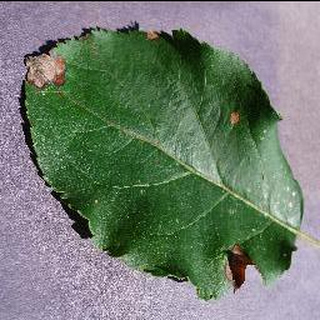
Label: apple_black_rot